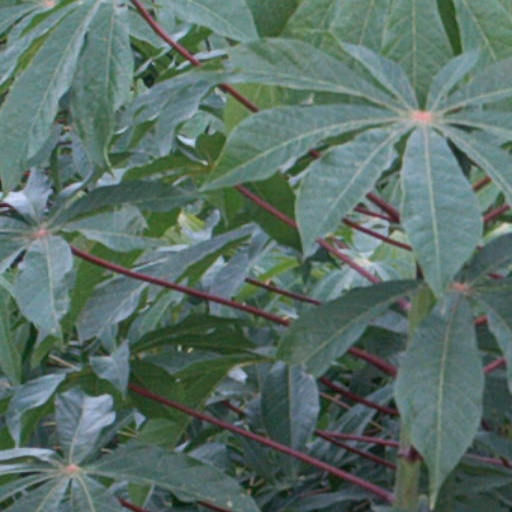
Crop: cassava